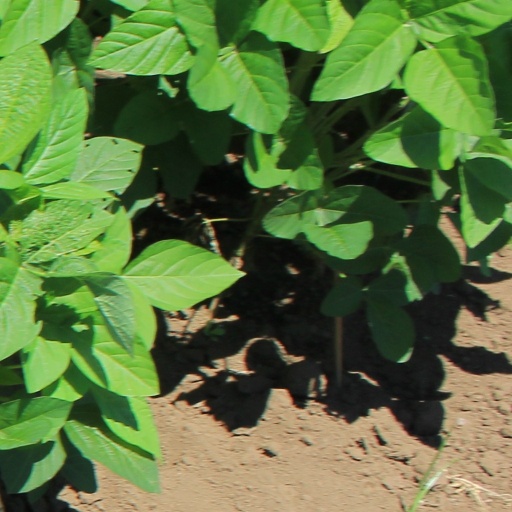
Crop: soybean